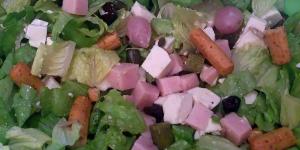
ensalada de lechuga con encurtidos